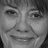
Emotion: happy